Nightlord

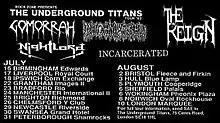
Advert for The Underground Titans Tour '92

The Underground Titans Tour '92 was the brainchild of Nightlord guitarist Ferenc Collins and then Gomorrah guitarist Jose Griffin. Having seen the success of the Clash of the Titans tour featuring Megadeth, Slayer, Testament and Suicidal Tendencies which took these bands out of the club circuit and into major arenas, the idea was to take five unsigned but successful bands and take them from the usual pub circuit into the club circuit. Featuring a rotating bill of; Decomposed, Gommorah, Incarcerated, Nightlord and The Reign the tour reached over 2000 people, culminating in a show at London's Marquee Club, and the tour is still universally recognised to this day as the first truly Underground Metal tour. The tour picked up considerable column inches in the only existing Heavy Metal publications of the day, Kerrang! and Metal Hammer, as well as a special article in The Sunday Times newspaper, exposure that was otherwise unheard of for unsigned bands at the time.